Lake Street (Chicago)

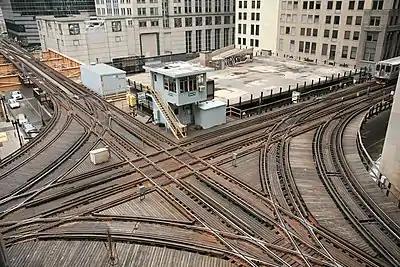
Chicago Transit Authority signal tower 18 guides elevated Chicago 'L' north and southbound Purple and Brown lines intersecting with east and westbound Pink and Green lines and the looping Orange line above the Wells and Lake street intersection in the loop.

Continuing east, Lake Street passes by shopping centers along with more residential areas while paralleling the Eisenhower expressway. Lake street has a lot of traffic lights while in Addison. and crosses over the Salt Creek and Illinois Route 83 (IL 83). Since a portion of Lake Street in Elmhurst has been replaced by the Eisenhower Expressway, US 20 runs on the Eisenhower for 0.97 mi (1.56 km), Lake St. continues on across from the interstate and US 20 continues on with I-290 and finds an exit to Lake st. It ends again before being continued on another ramp leading to its continuation in Stone Park.